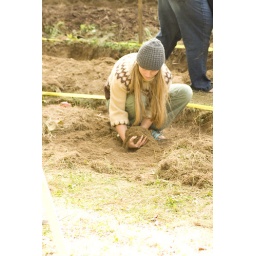
Nadiya makes the ground clear and flat so hay and manure can be placed later in the day